Everard Digby

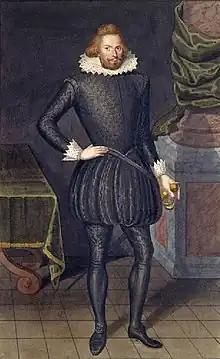
Portrait of Digby

Sir Everard Digby (c. 1578 – 30 January 1606) was a member of the group of provincial English Catholics who planned the failed Gunpowder Plot of 1605. Although he was raised in a Protestant household and married a Protestant, Digby and his wife were converted to Catholicism by the Jesuit priest John Gerard. In the autumn of 1605, he was part of a Catholic pilgrimage to the shrine of St Winefride's Well in Holywell, Wales. About this time, he met Robert Catesby, who planned to blow up the House of Lords with gunpowder, killing James I. Catesby then planned to incite a popular revolt, through which a Catholic monarch would be placed upon the English throne.